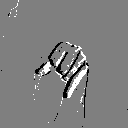
ASL letter: j